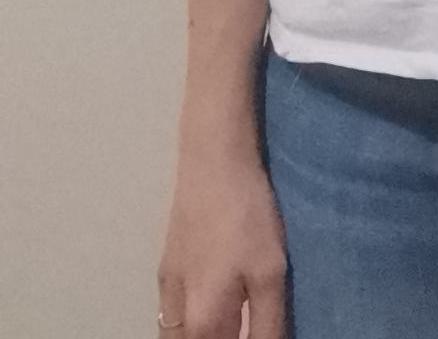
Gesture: no_gesture